Svein Støle

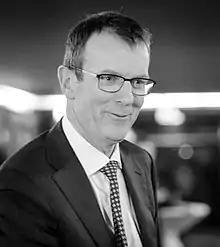
Svein Støle

Svein Støle (born April 5, 1963) is a Norwegian businessperson and broker. After growing up in Mandal, he was educated in law and business administration. He worked for a period as a journalist for "Kapital" before in 1992 buying a large portion of Pareto Group, where he now holds a 100% ownership. His fortune in 2009 was estimated at NOK 5.5 billion (approximately 900 million USD). In 2018 his fortune is believed to have grown to NOK 10 billion, and Støle is relocating to Switzerland.